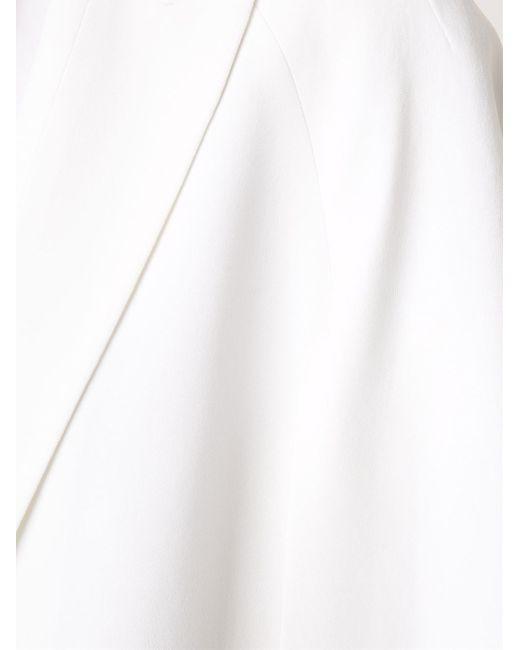
Stylischer weißer Partymantel für Damen